KDE Software Compilation 4

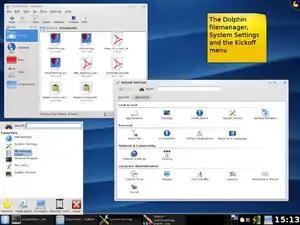
KDE 4.0 showing Dolphin, System Settings and Kickoff

The majority of development went into implementing most of the new technologies and frameworks of KDE 4. Plasma and the Oxygen style were two of the biggest user-facing changes.